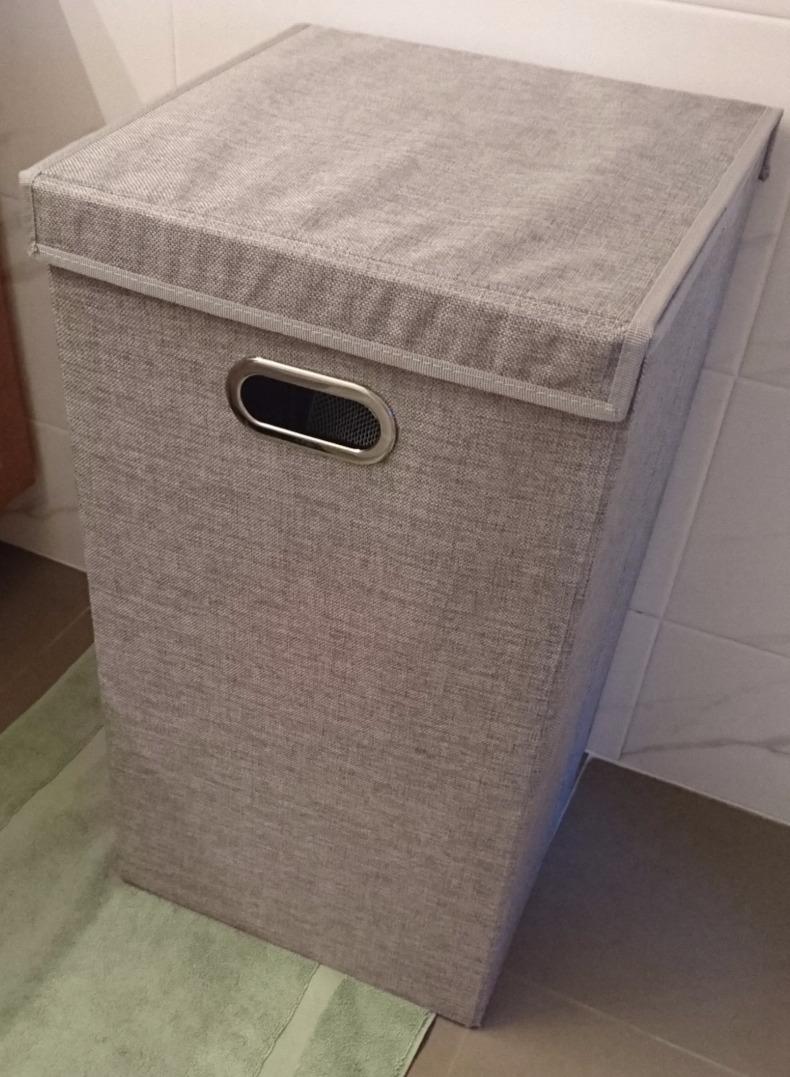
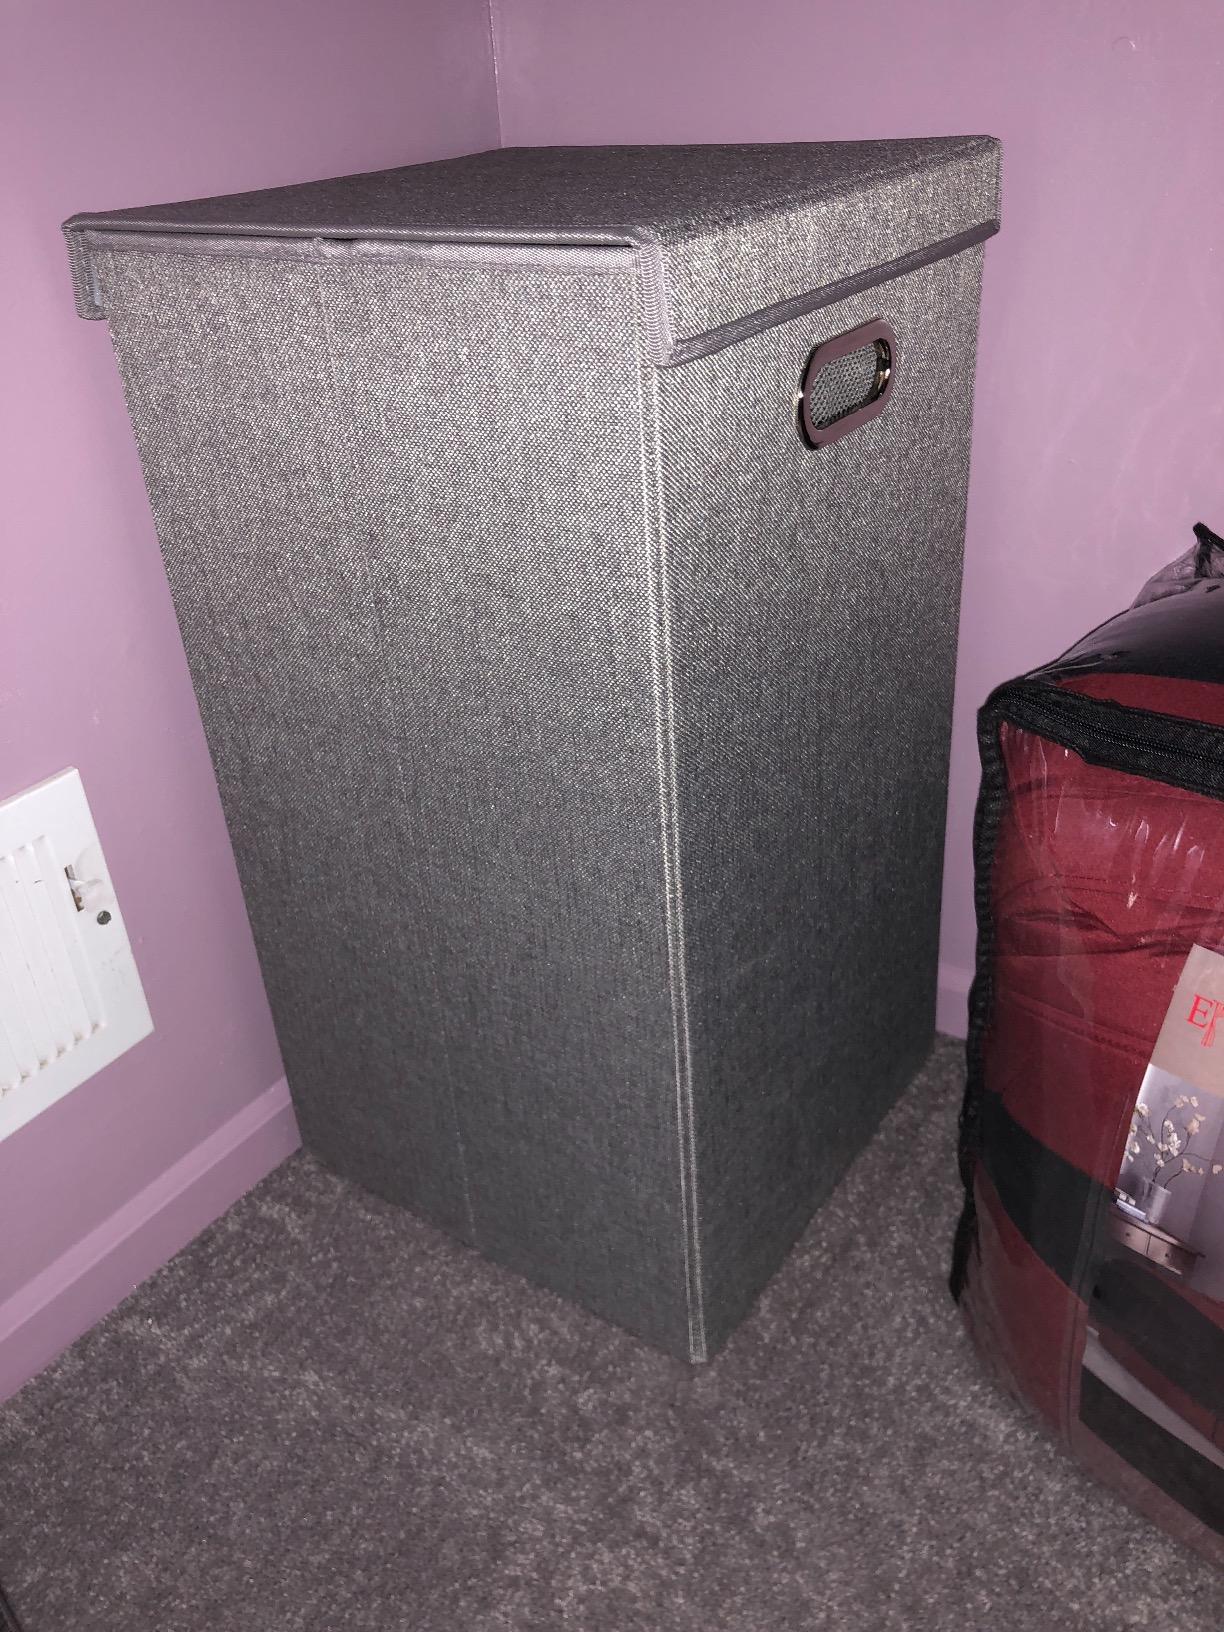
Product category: items_hamper
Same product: yes